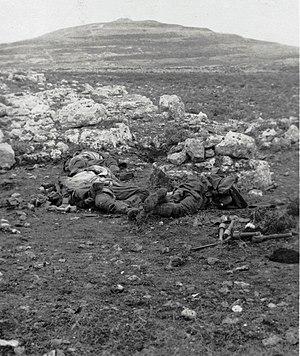
Durant les trois premiers mois du conflit, l'Empire ottoman reste dans une prudente expectative malgré les traités d'alliance qui le lient à l'Empire allemand. Dans un second temps, la « Sublime Porte » prend position en faveur des Empires centraux et entre en guerre à leurs côtés en octobre 1914.
La bataille de Jérusalem est une bataille de la Première Guerre mondiale. Elle fait partie de la campagne du Sinaï et de la Palestine et oppose les forces de l'Empire britannique à celles de l'Empire ottoman soutenu par l'Allemagne. Elle consiste en une série d'opérations livrées en novembre et décembre 1917 dans le sud de la Palestine, alors partie de l'Empire ottoman, et s'achève par la victoire des Britanniques et de leurs alliés australiens et néo-zélandais qui s'emparent de Jérusalem.